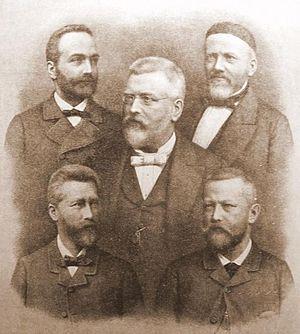
La Gauche, Parti libéral du Danemark est un parti politique danois, membre de l'Alliance des démocrates et des libéraux pour l'Europe et de l’Internationale libérale.